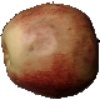
Label: red_apple